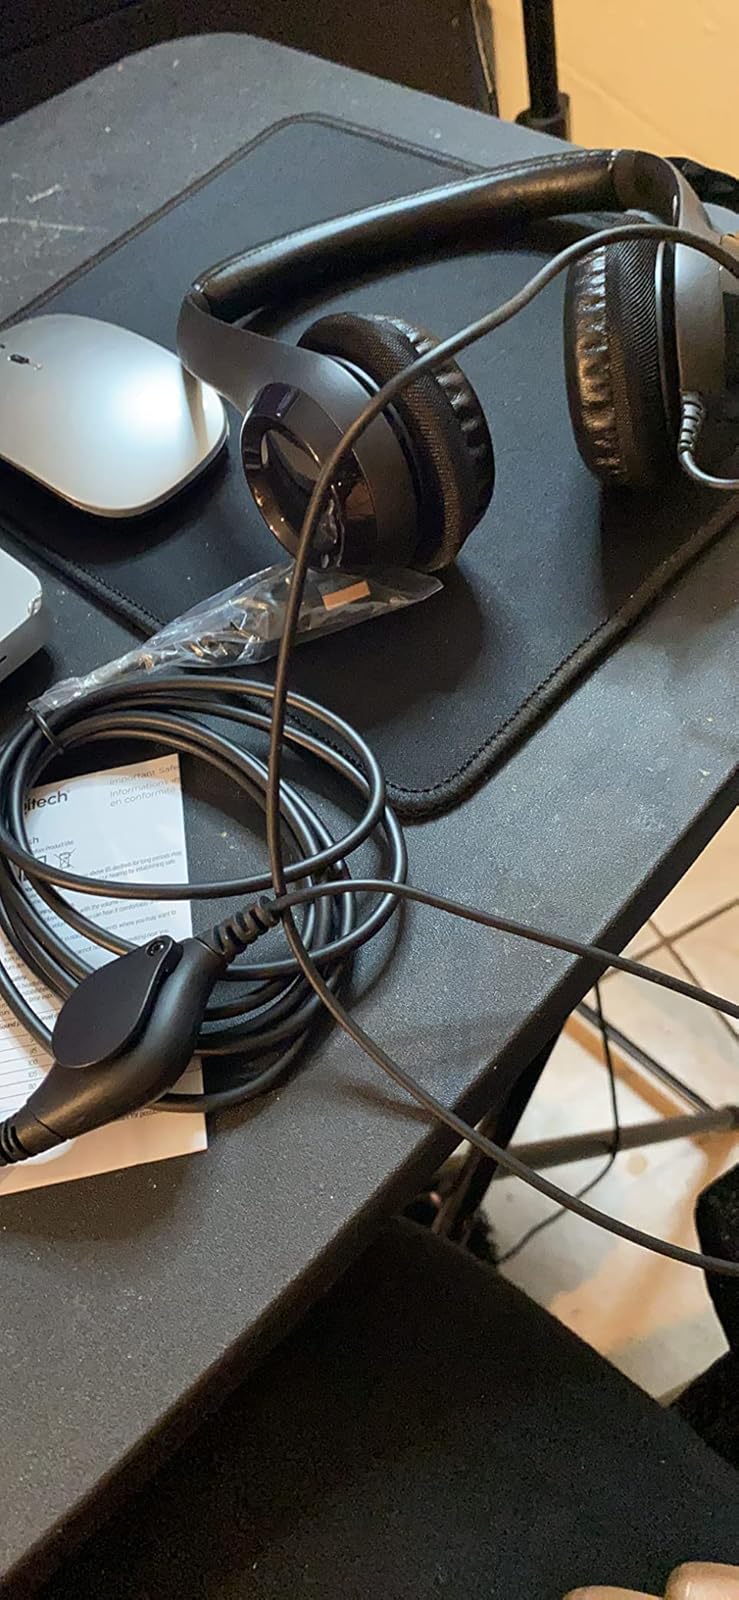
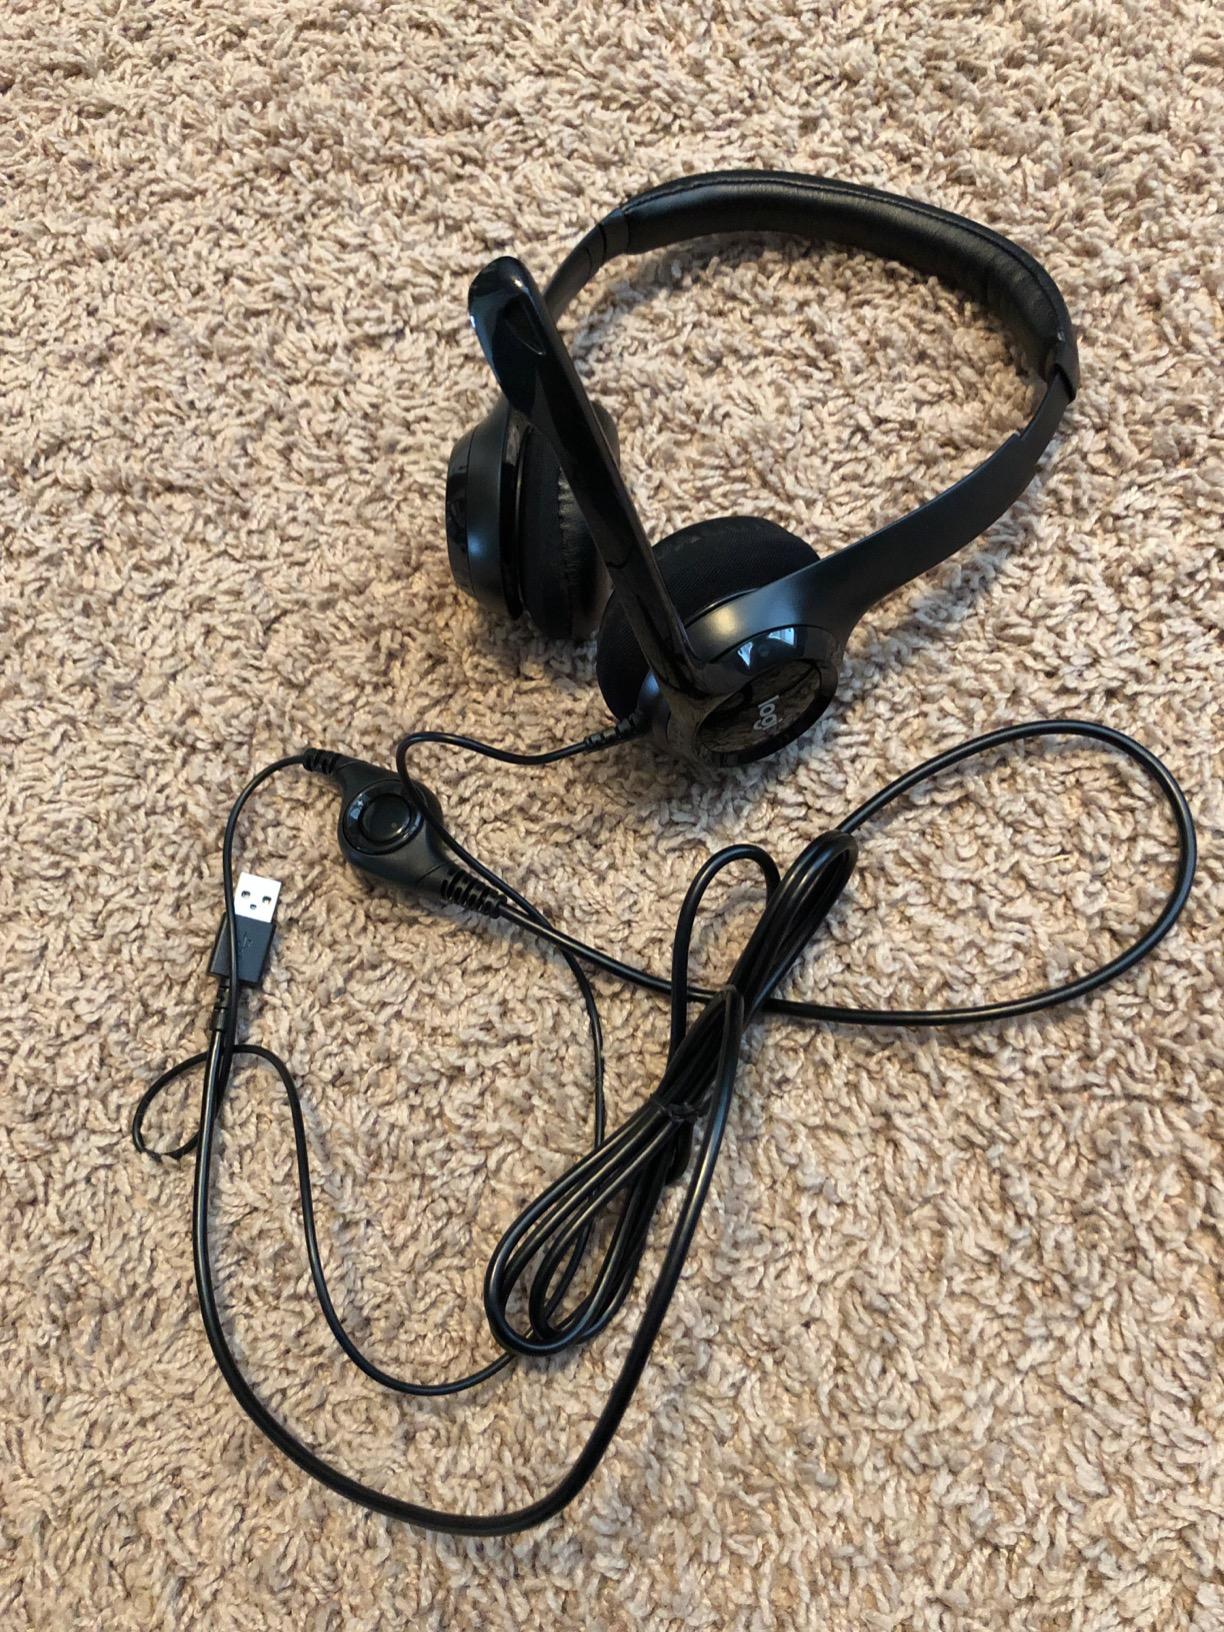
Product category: headphones
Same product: yes